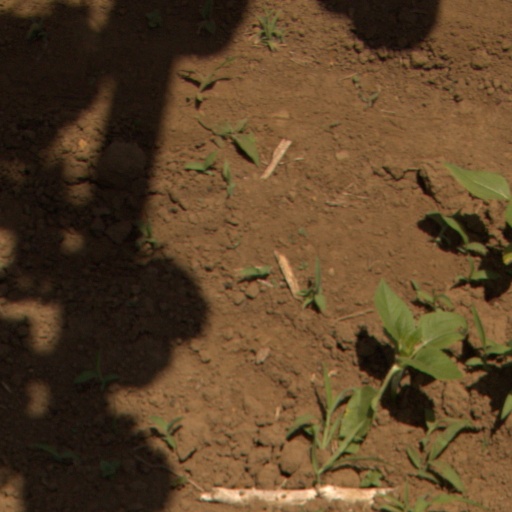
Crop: Jerusalem artichoke